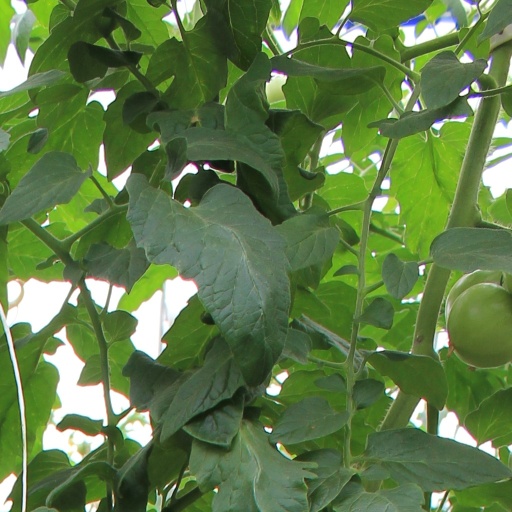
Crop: tomato